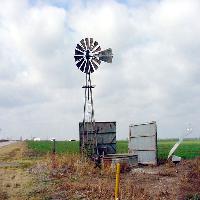
Weather: cloudy or overcast